Standardized test

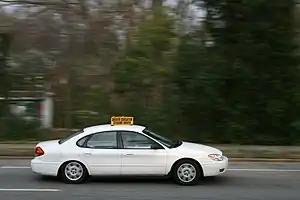
If a teacher knows that a particular subject, such as parallel parking, is not being tested, they may not choose to spend instruction time on that subject. This is true regardless of whether the test is standardized or not.

A criterion-referenced test (CRT) is a style of test which uses test scores to show how well test takers performed on a given task, not how well they performed compared to other test takers. Most tests and quizzes that are written by school teachers are criterion-referenced tests. In this case, the objective is simply to see whether the test taker can answer the questions correctly. The test giver is not usually trying to compare each person's result against other test takers.